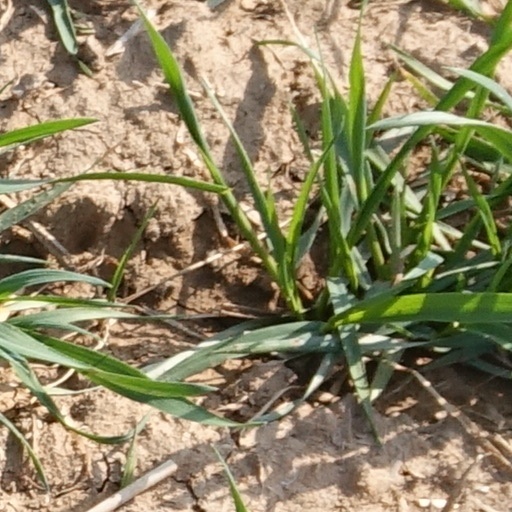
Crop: wheat